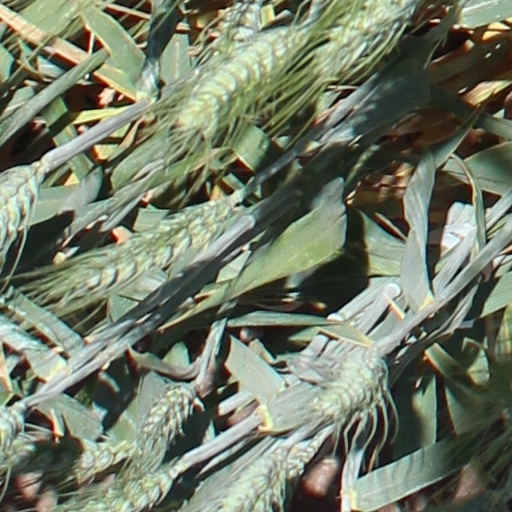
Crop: wheat